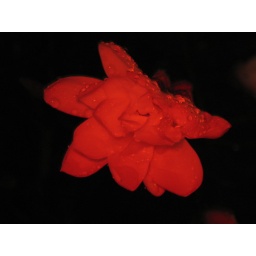
A white flower that's red when I put my finger over the flash.